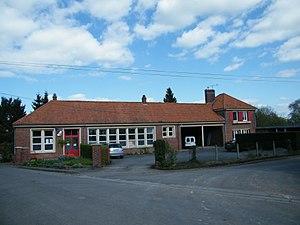
L'école.
Neuville-Coppegueule est une commune française située dans le département de la Somme, en région Hauts-de-France.